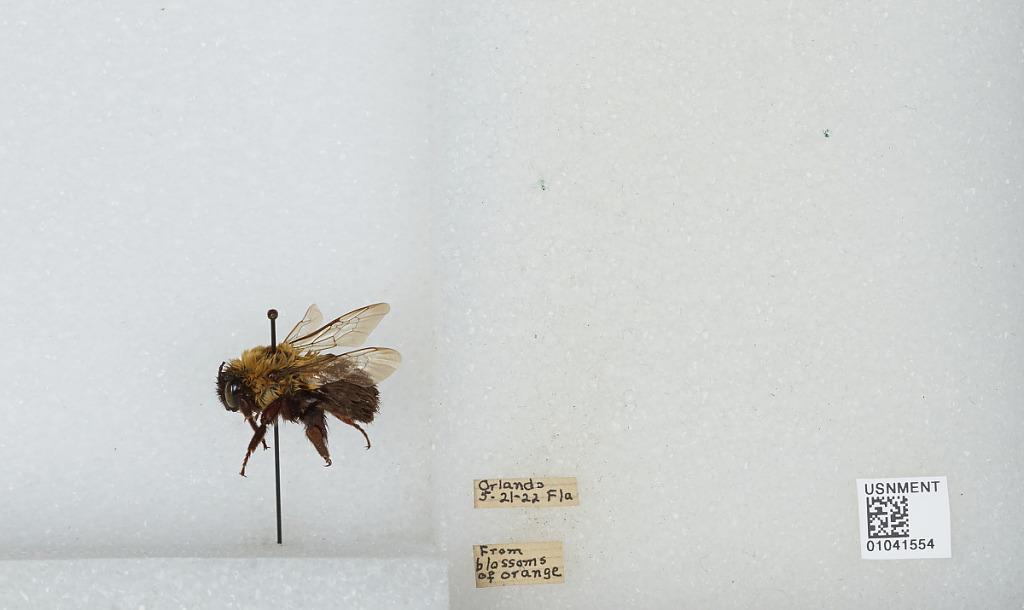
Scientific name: Bombus sp.
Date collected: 1922-5-21
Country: United States
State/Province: Florida
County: Orange
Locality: Orlando
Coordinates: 28.4158, -81.2989